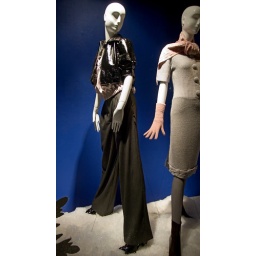
Woman's dress in window photo 265